Bapsy Jain

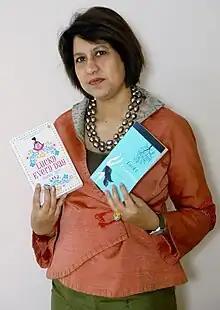

Bapsy Jain is an Indian entrepreneur and author of the novel "Lucky Everyday", which portrays the spiritual journey of a woman faced with surprising life challenges.